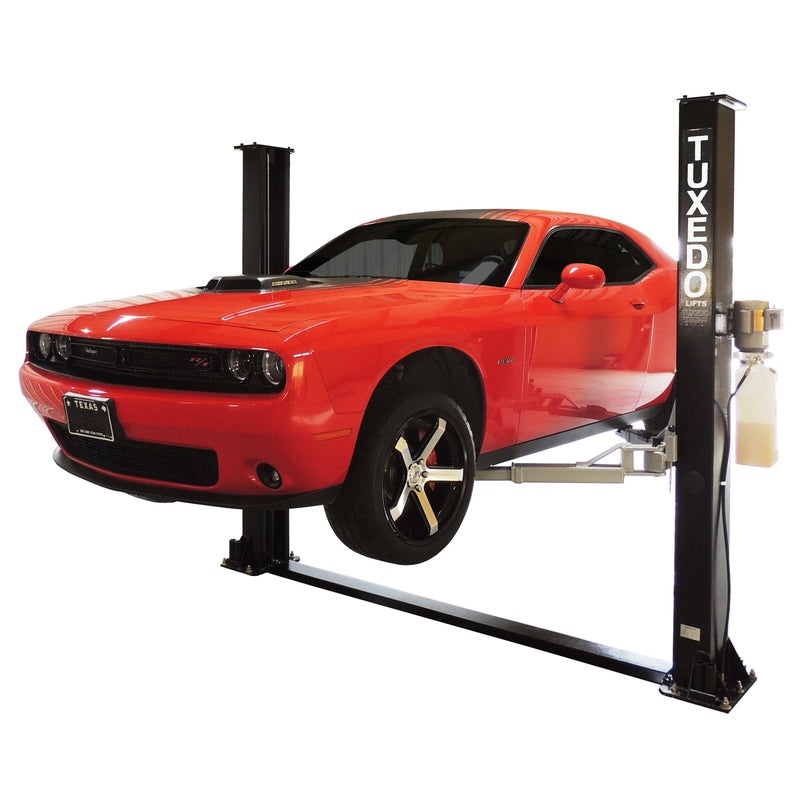
Tuxedo TP9KF-TUX 9,000 lb Two Post Floor Plate - Symmetric
Description The Tuxedo TP9KF-TUX 9,000 lb Two-Post Lift is a dependable, economy-designed floor plate lift built for efficiency, durability, and everyday use. Ideal for passenger cars, light-duty trucks, and most SUVs , it combines affordability with professional-grade performance. Constructed with a one-piece column and chain-driven cylinders , the TP9KF-TUX delivers smooth, consistent lifting power. Its symmetric arm design , low-profile lift pads , and stackable height adapters provide flexibility for a wide range of vehicles. The lift also includes saddle pad adapters , dual-point lock release , and automatic arm restraints for safe and easy operation. Finished in a durable black powder coat , this lift offers a strong balance of quality, reliability, and value — making it a practical choice for both professional shops and home garages. Features 9,000 lb Lifting Capacity — Ideal for passenger cars, light trucks, and SUVs. Symmetric Arm Design — Ensures stable, balanced vehicle lifting. Chain-Driven Cylinders — Provide dependable, smooth operation. Dual-Point Lock Release — Simplifies control and improves safety. Automatic Arm Restraint System — Locks arms securely during use. Low-Profile Drop-In Lift Pads — Allow easy access to low-clearance vehicles. Saddle Pad Adapters (1 Pair) — Included for additional lifting versatility. Stackable Height Adapters — Adjusts for different vehicle lifting points. Durable Powder-Coat Finish — Protects against wear and corrosion. Standard Black Color — Clean, professional appearance. Specifications Specification Details Model TP9KF-TUX Capacity 9,000 lbs Overall Height 112" Overall Width (with Power Unit) 141" Maximum Lift Height 72" Width Between Columns 110-3/8" Minimum Pad Height 4" Drive-Thru Clearance 101-11/16" Lifting Speed 50 seconds Arm Type Symmetric Design Floor Plate Short Arm Reach (min/max) 31" – 45" Long Arm Reach (min/max) Same Maximum Load per Arm 2,250 lbs Shipping Weight 1,295 lbs Power 220V / 20 Amp / 1PH Manual Tuxedo TP9KF-TUX 9,000 lb Two Post Lift Manual
Brand: Tuxedo
Category: Business & Industrial > Material Handling > Lifts & Hoists > Personnel Lifts > Two-Post Surface Mounted Lifts